House at 21 Dartmouth Street

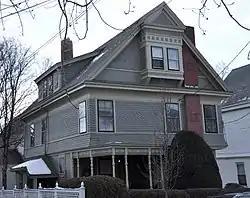

The house at 21 Dartmouth Street in Somerville, Massachusetts is a well preserved Queen Anne style house. The 2.5-story wood-frame house was built c. 1890, possibly for Rufus Stickney, one of the developers of the area during that time. Its most distinctive feature is the front gable end, which contains a projecting box with a pair of windows, supported by brackets and topped by an entablature. The upper floors also include bands of decoratively cut shingles.